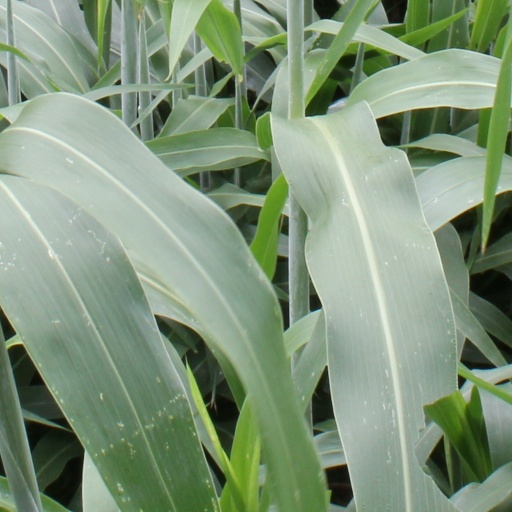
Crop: sorghum